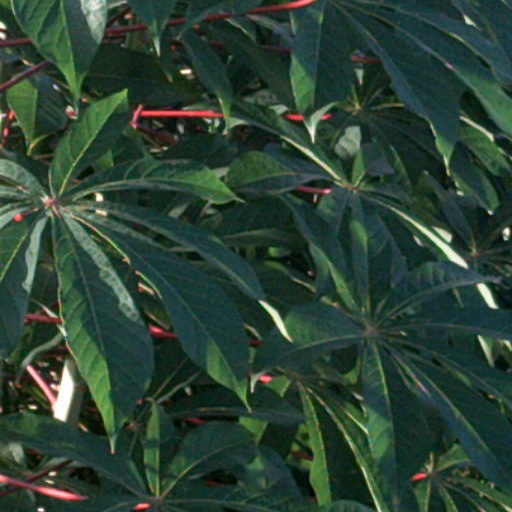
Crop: cassava